Vilassar de Mar Municipal Museum

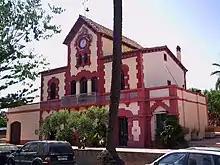
Façade of the Marine Museum

The Marina Museumis located in an Art Nouveau building constructed in 1902 by architect Eduard Ferrés i Puig and known as the "Sènia del Rellotge".